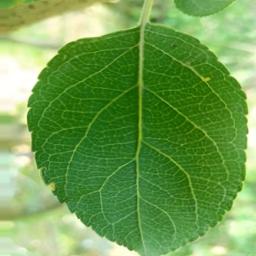
Label: Healthy